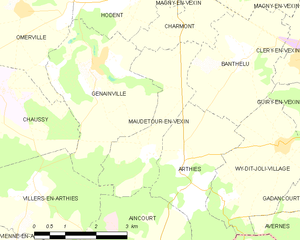
Carte des communes françaises Maudétour-en-Vexin